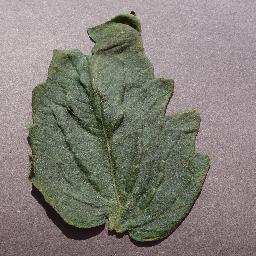
Label: Tomato___Target_Spot